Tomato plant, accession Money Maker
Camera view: tilt-top (135 deg); turntable rotation: 0 degrees
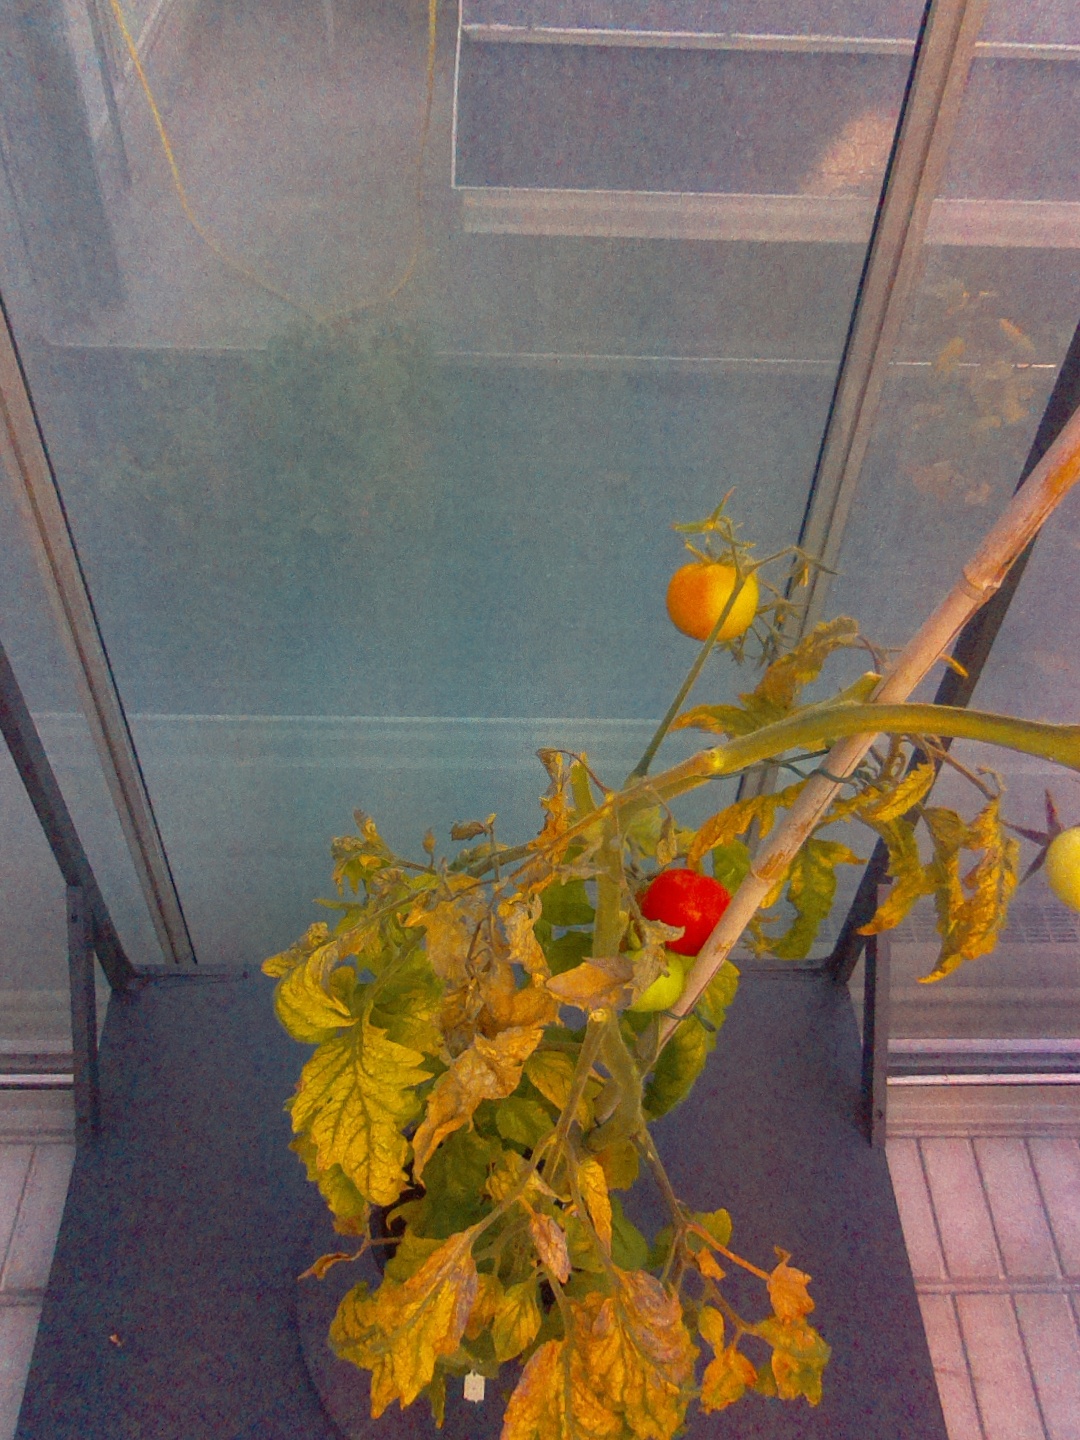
BBCH growth stage 84: 40%-50% of fruits show typical fully ripe color